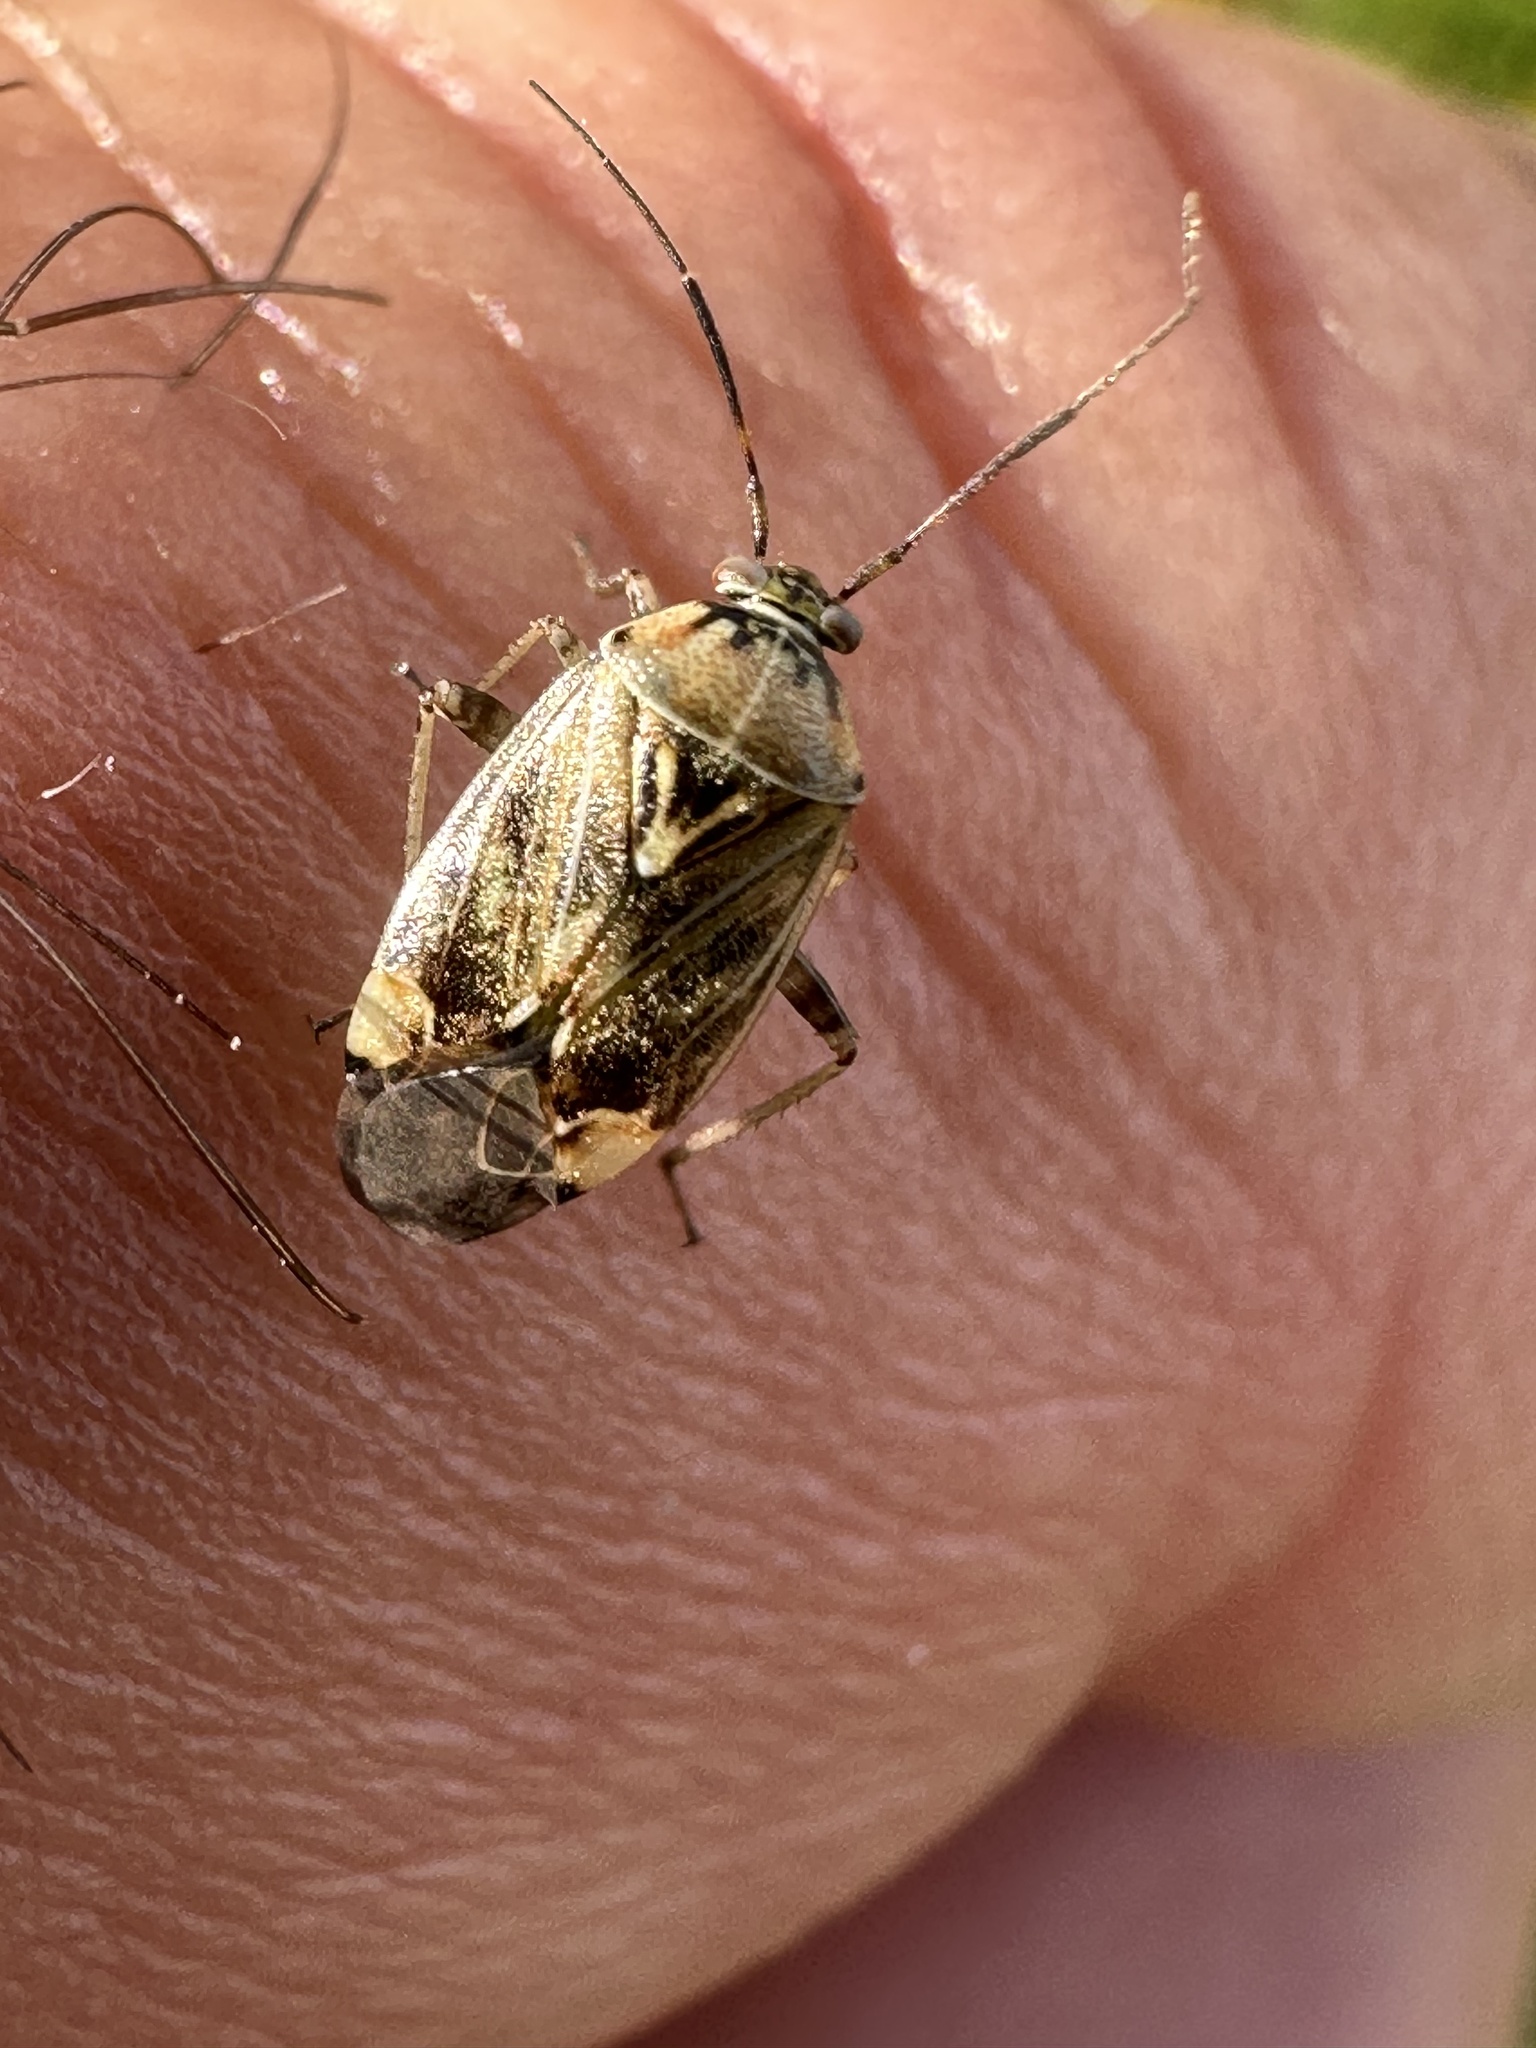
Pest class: lygus_bug